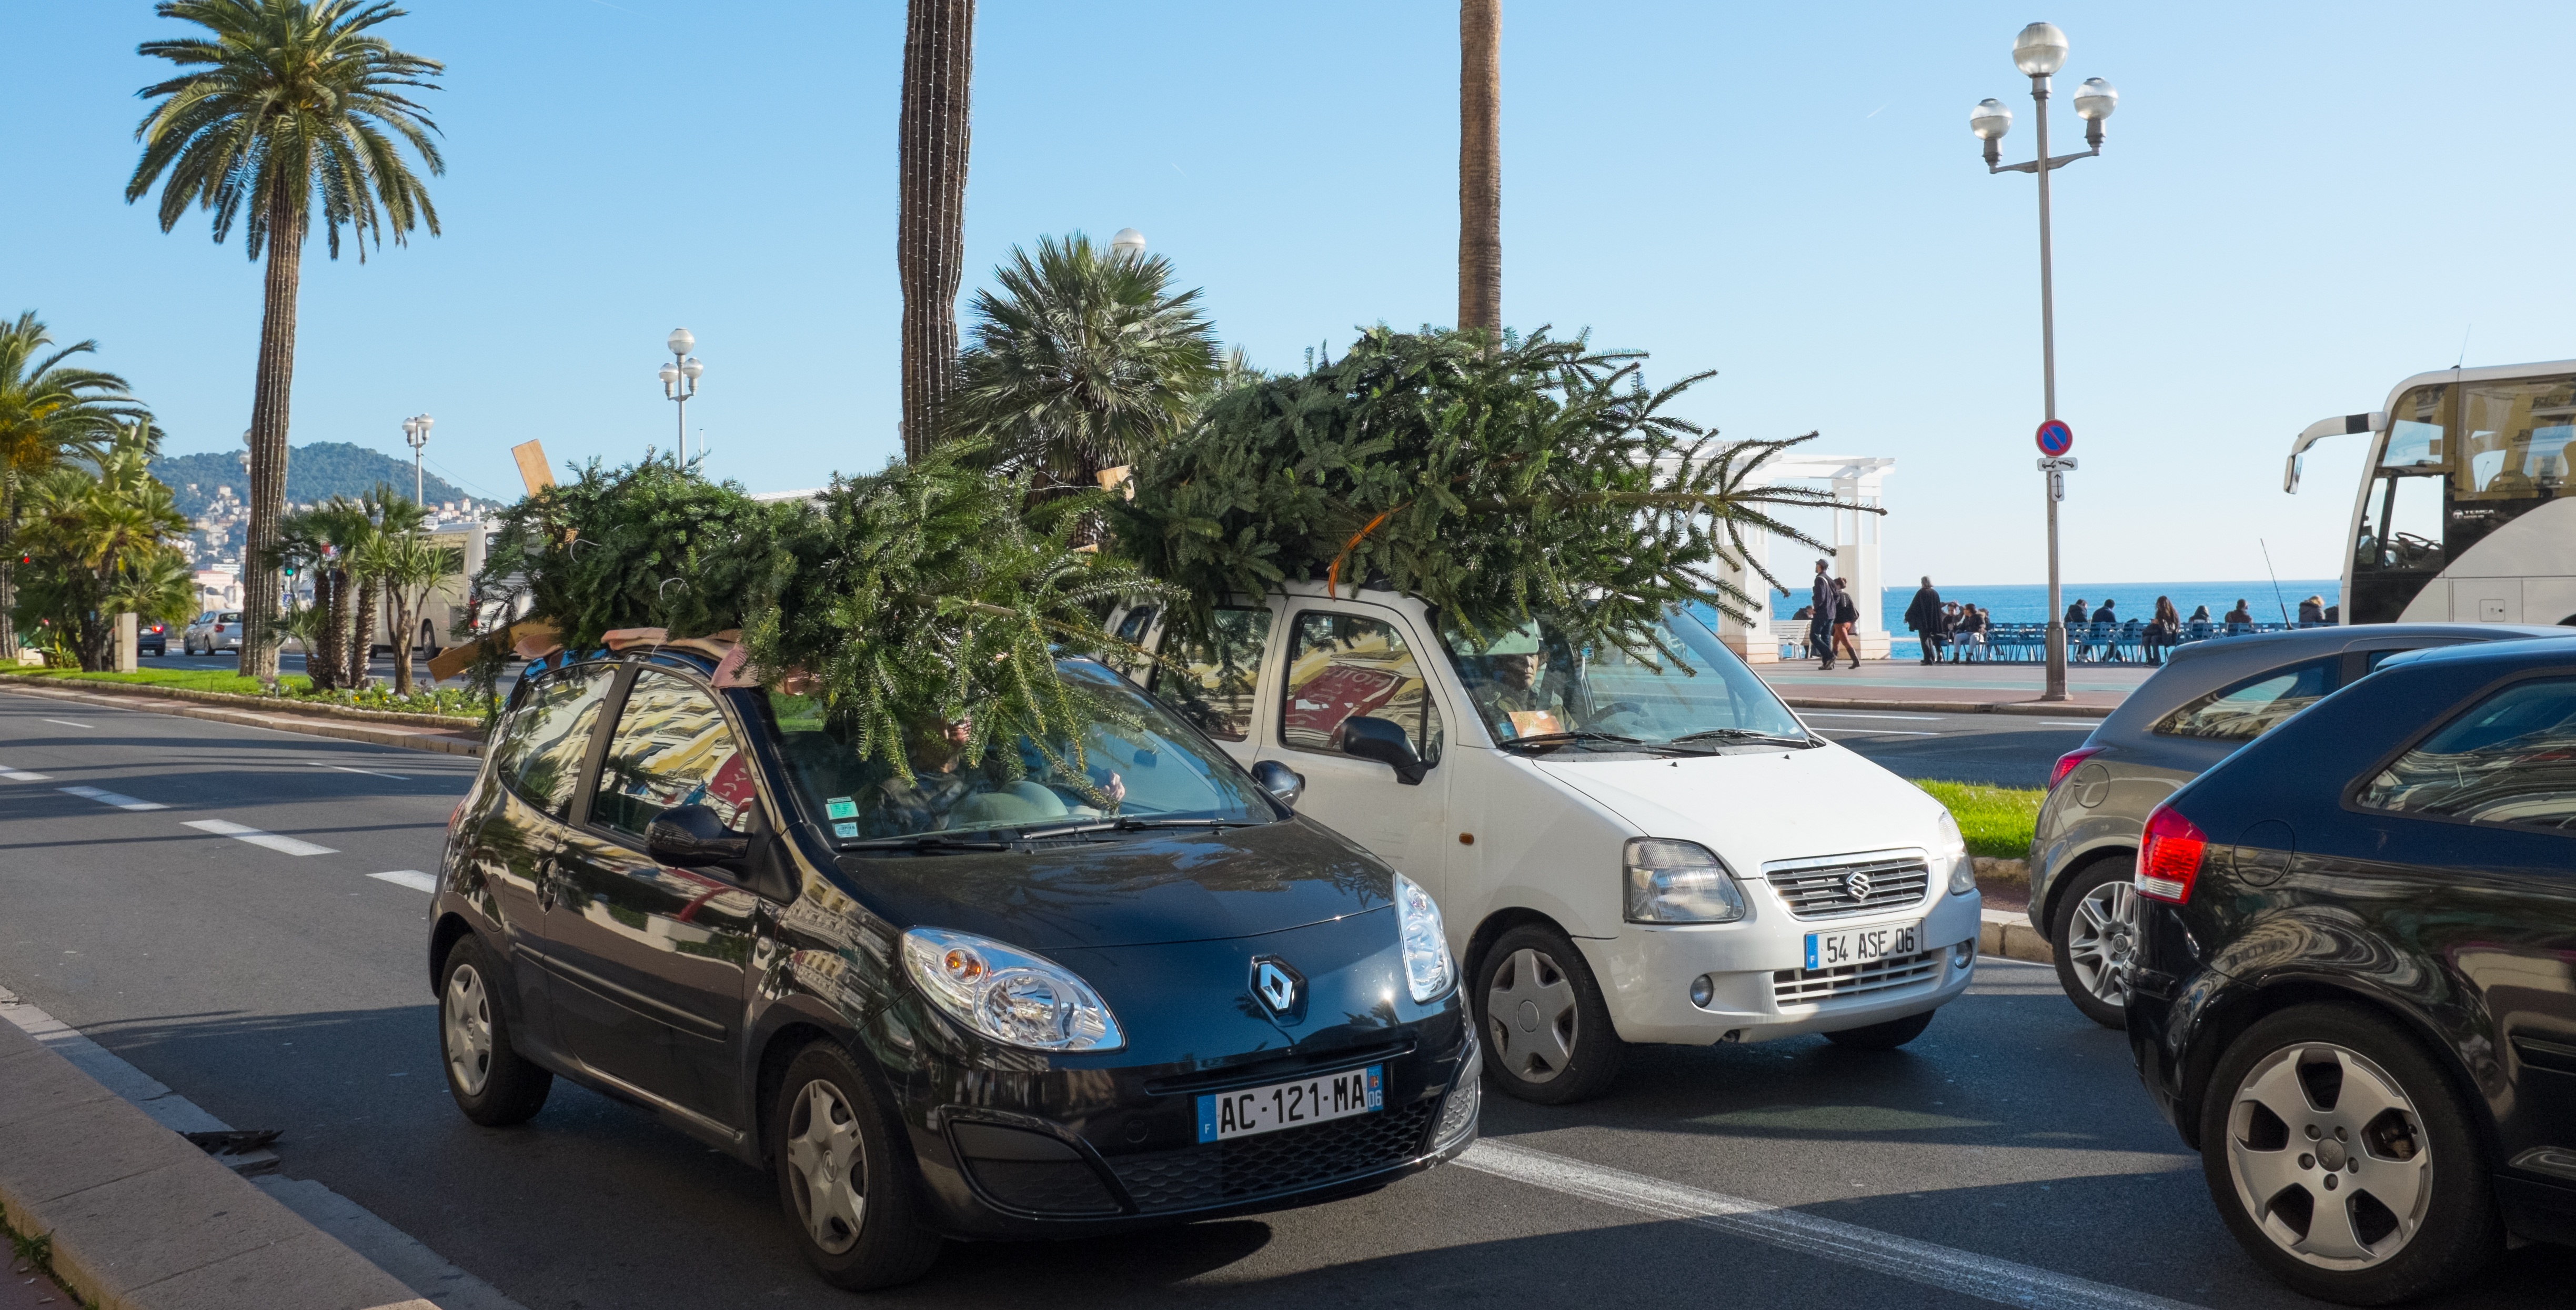
beach, landscape, sea, coast, nature, sand, ocean, sky, car, view, driving, vacation, travel, france, sign, europe, mediterranean, heaven, vehicle, scenic, bay, blue, tourism, french, city car, subcompact car